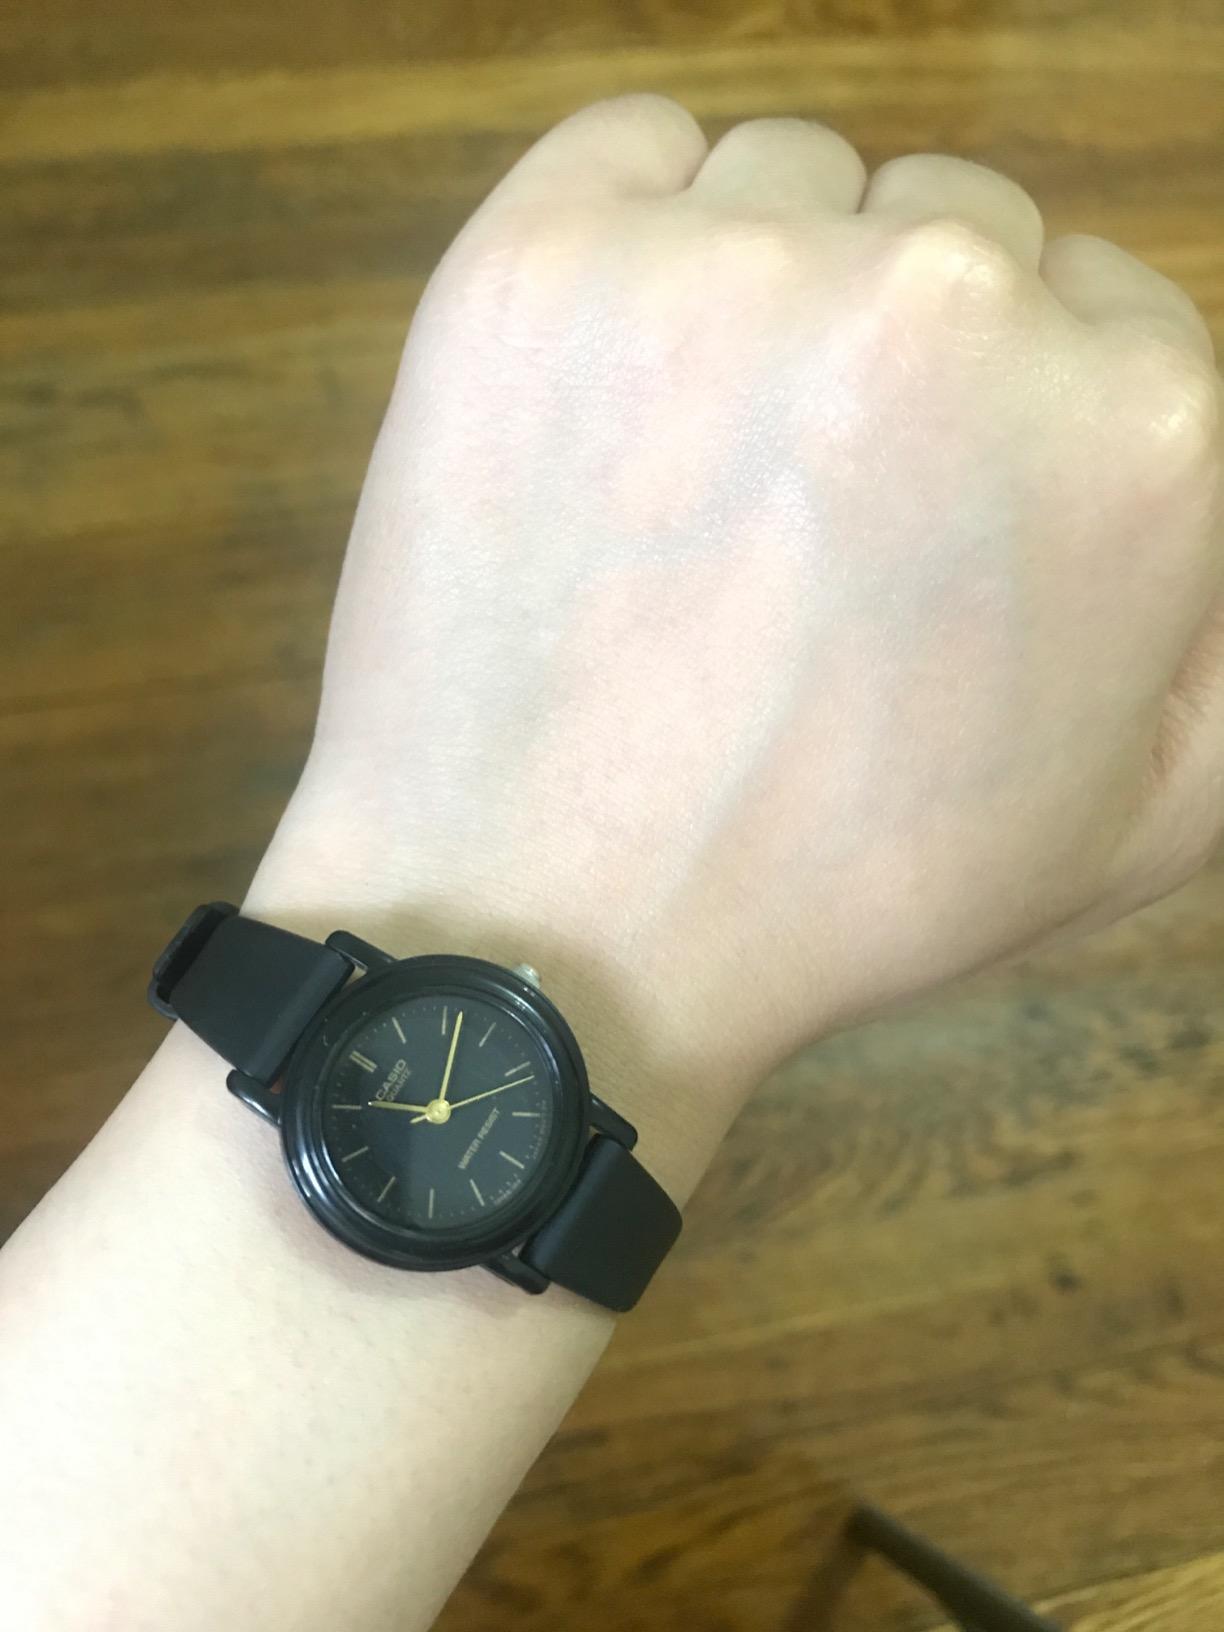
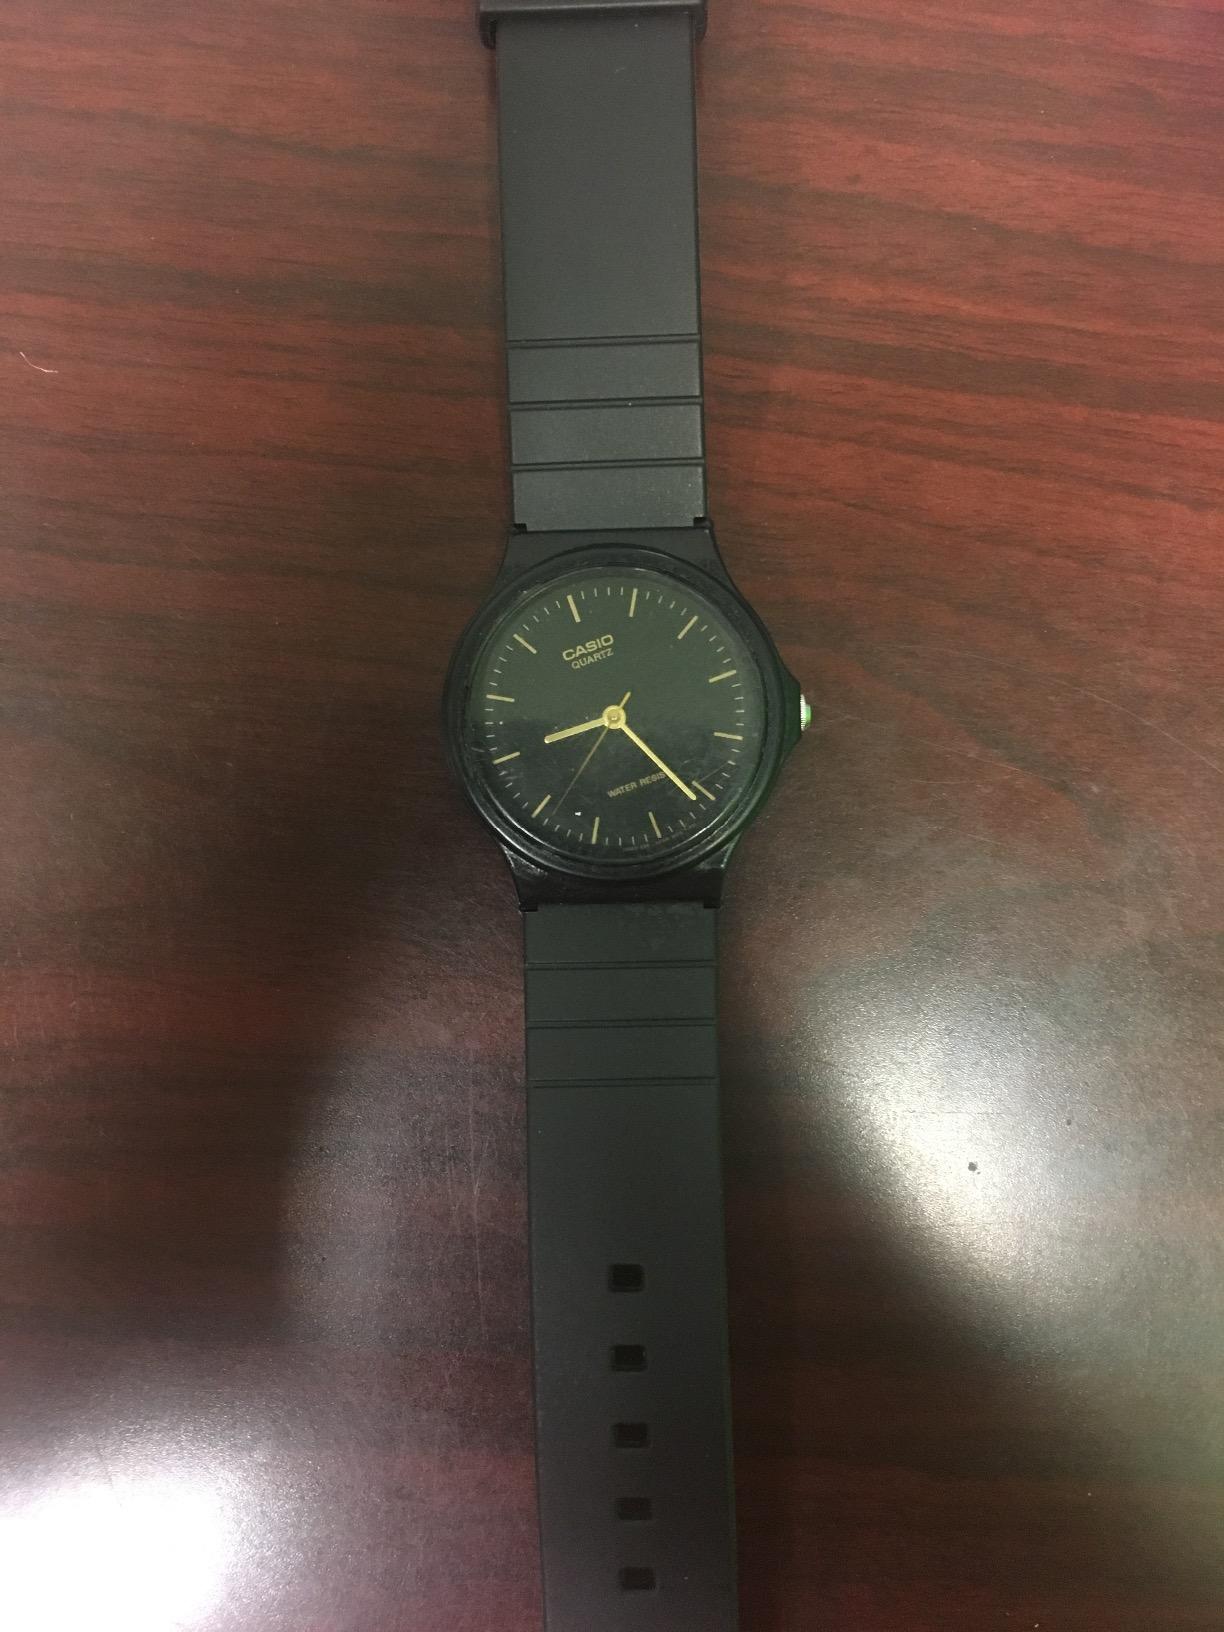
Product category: accessories_watch
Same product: no